1st Army (Italy)

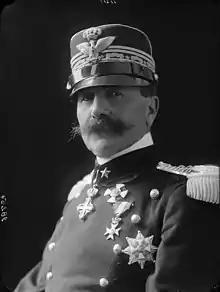
General Brusati as General of the Army

As the 1st World War extended to Italy, this Army was placed under the command of Lieutenant General Roberto Brusati and consisted of the III Army Corps (Corpo d'Armata) of Milan under the command of Lieutenant General Vittorio Camerana and the V Army Corps of Verona under the command of Lieutenant General Florenzo Aliprandi.